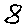
Label: 8